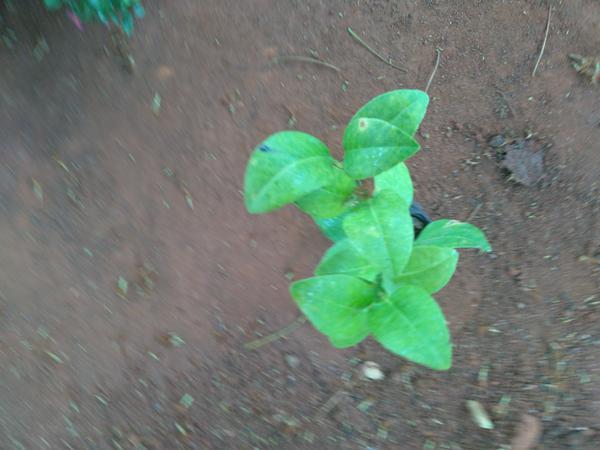
Plant: Lemon